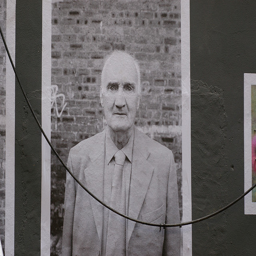
A picture of a man hanging on a wall behind a wire.
A black and white photo of a man in a suit
Picture of a grey haired man standing behind a cord.
A picture of an old man standing in front of a brick wall.
A photo of an old man wearing a suit and tie